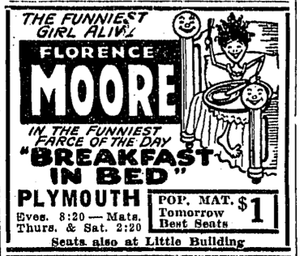
Florence Moore, née le 13 novembre 1886 à Philadelphie aux États-Unis, est une actrice américaine de vaudeville, de théâtre et du cinéma muet.